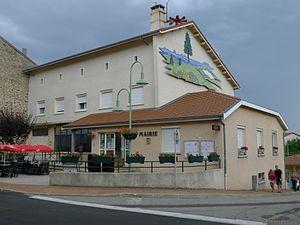
Mairie de Lalouvesc - Ardèche - France
Lalouvesc est une commune française, située dans le département de l'Ardèche en région Auvergne-Rhône-Alpes. Haut lieu spirituel, Lalouvesc est un des lieux de pèlerinage les plus importants de l'Ardèche.